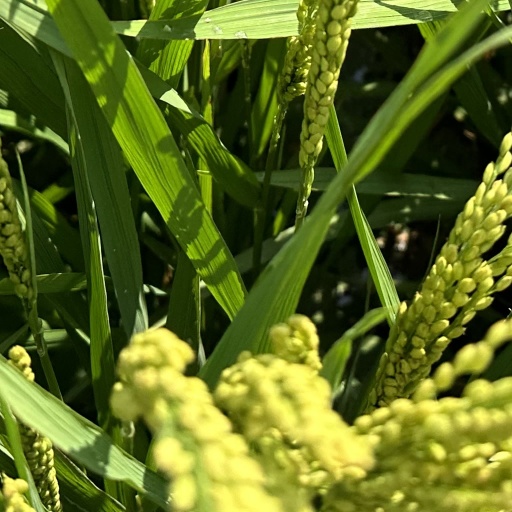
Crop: rice